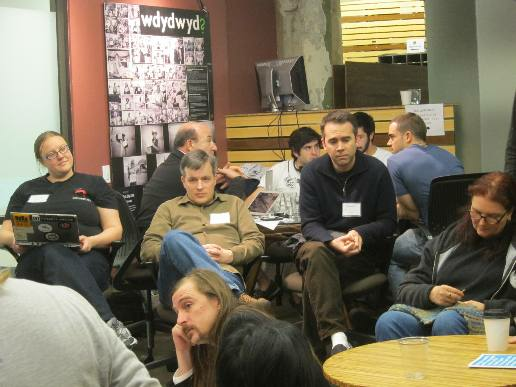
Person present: Yes